2012 French presidential election

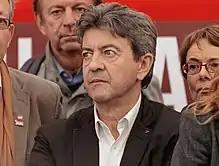
Mélenchon campaigning

Sarkozy's campaign pledges for his potential second term are described by "Le Monde" as "anchored on the right". He has promised to reduce legal immigration by 50%; threatened to withdraw France from the Schengen Area unless it were revised to enable stricter border controls; promised to compel beneficiaries of the Revenu de solidarité active to accept certain jobs, in exchange for support in finding them; and opposed Hollande's proposals in favour of gay marriage and voting rights for foreign residents in local elections. He has also promised more frequent referendums, for citizens to be consulted on major issues.